Trent Corney

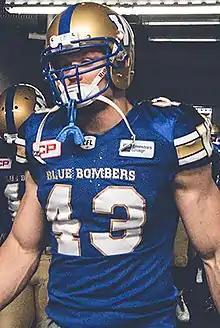
Corney in 2016

Trent Corney (born March 11, 1993) is a professional Canadian football defensive end and bodybuilder. He was drafted ninth overall by the Blue Bombers in the 2016 CFL Draft and signed with the team on May 24, 2016. He played college football for the Virginia Cavaliers.